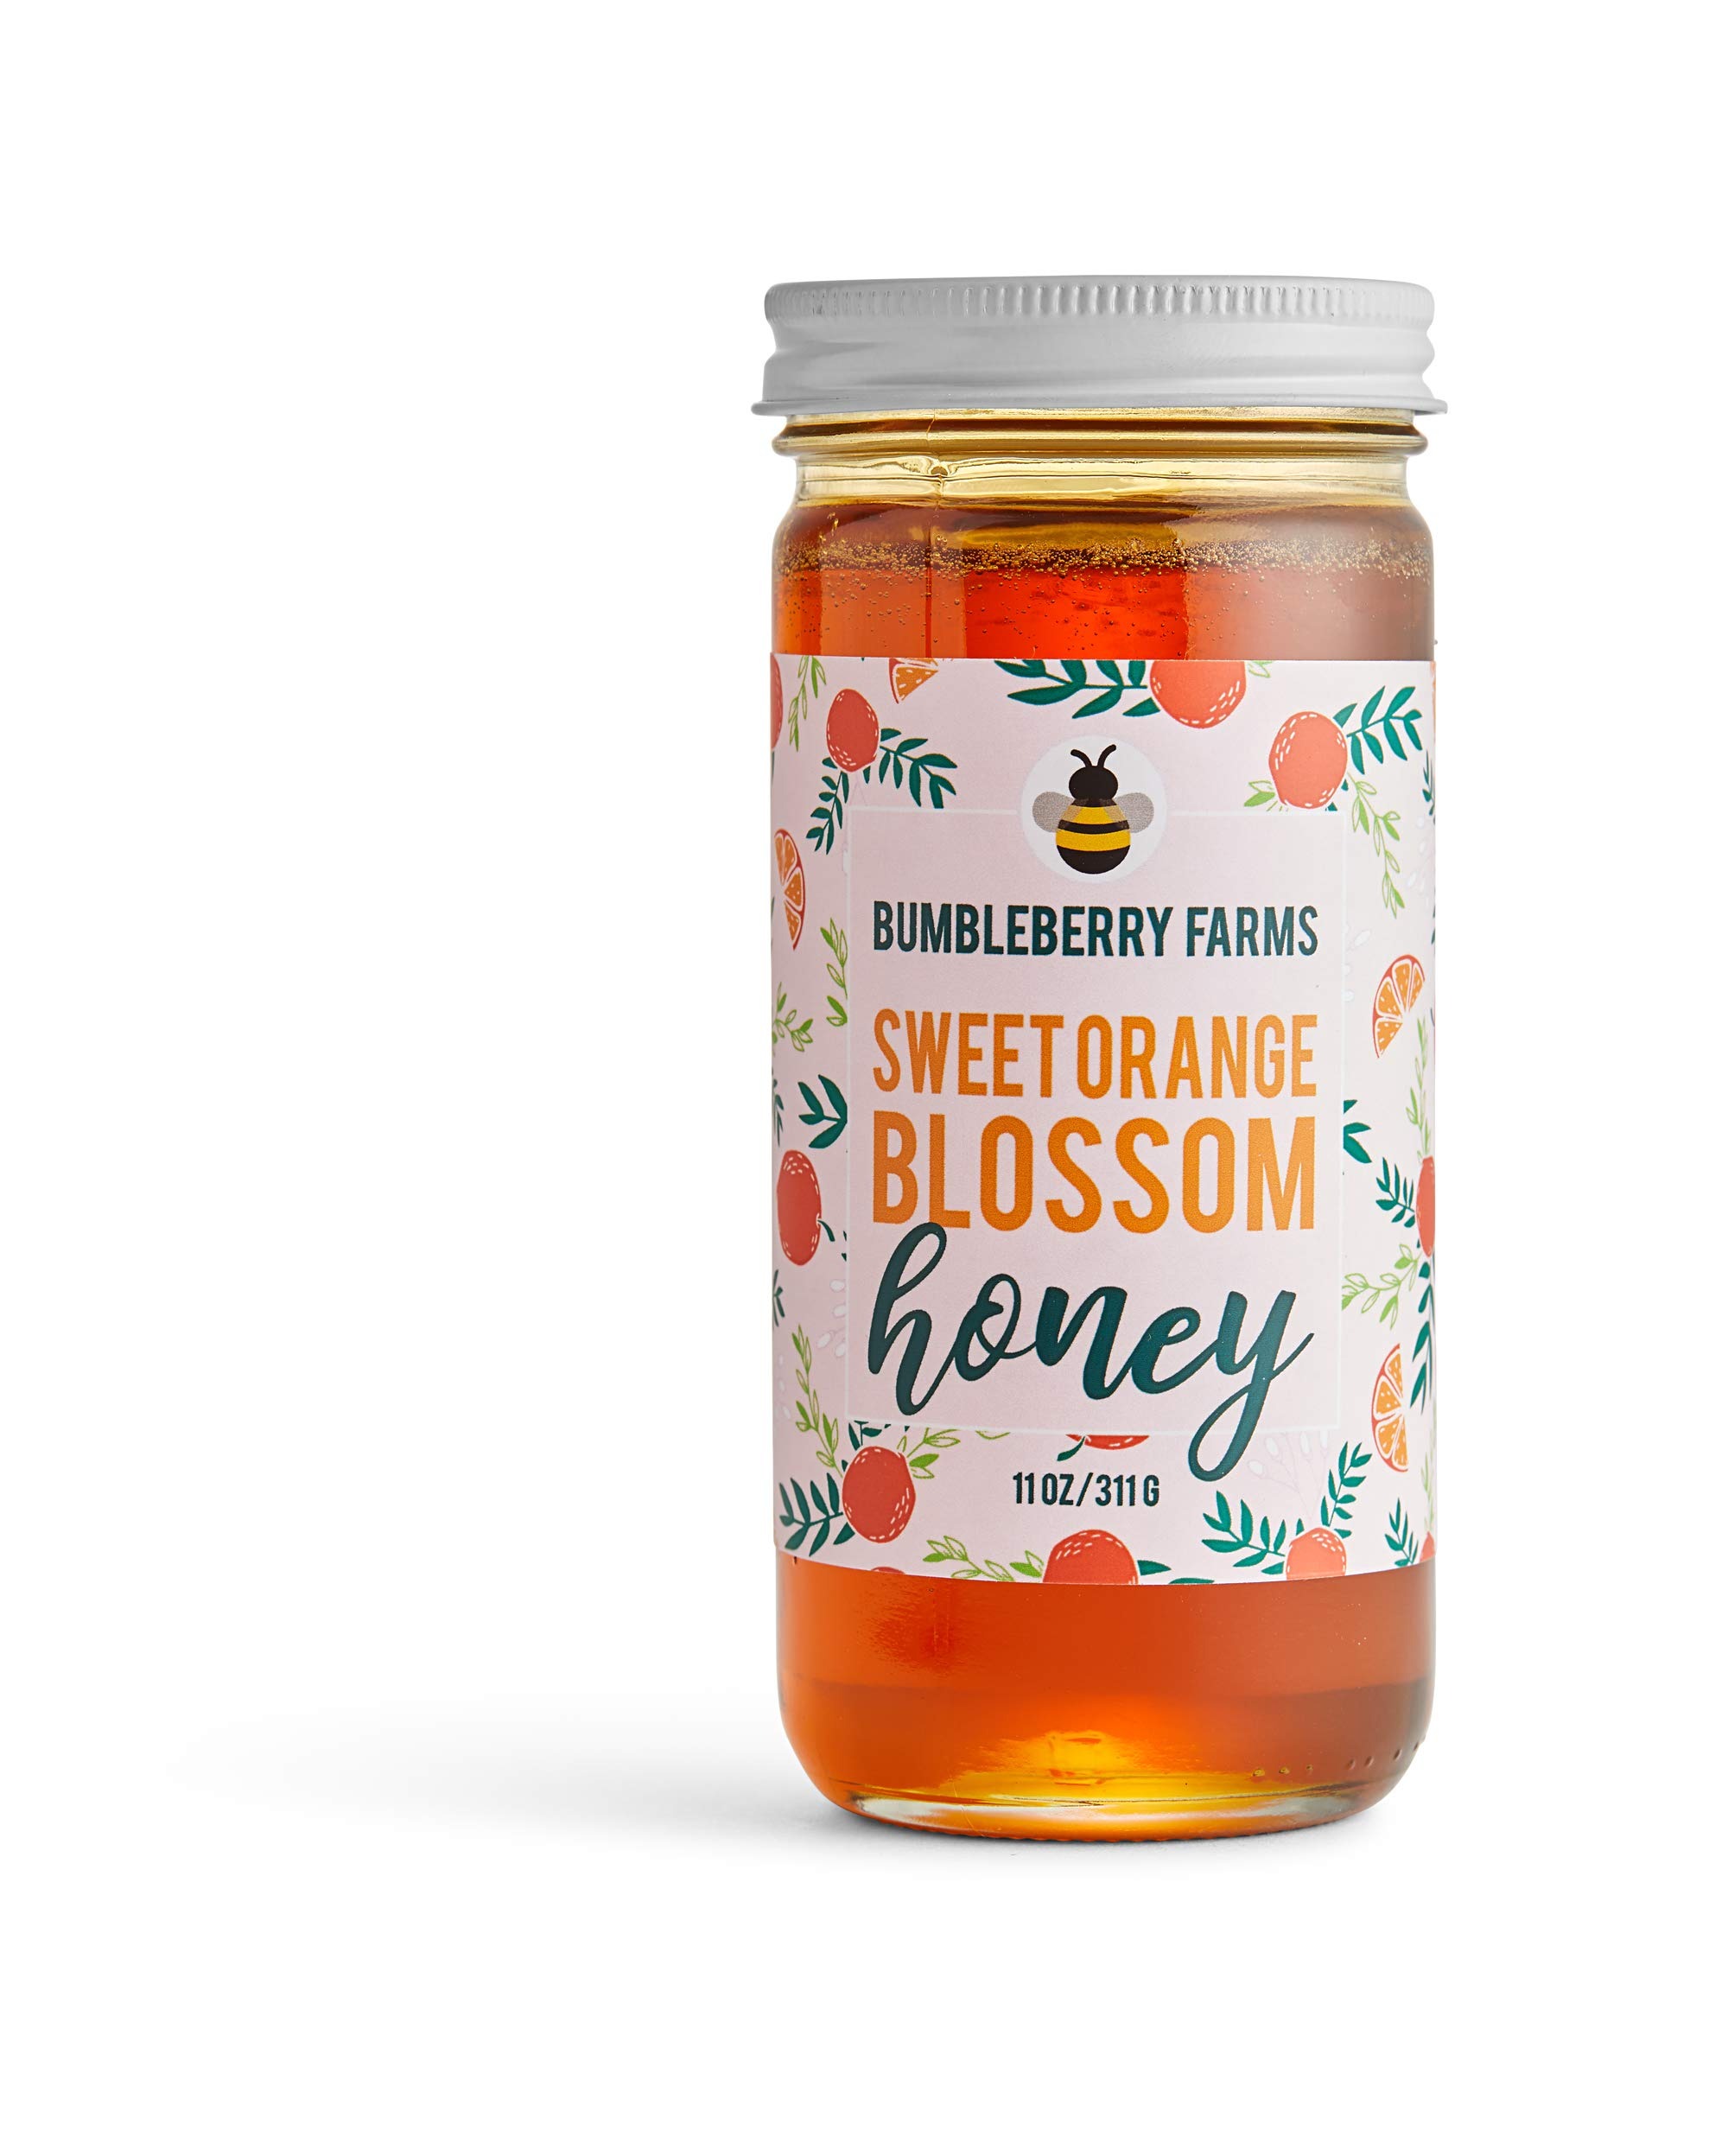
Item Name: Bumbleberry Farms 3-Jar Set 100% Pure Grade A Sweet Orange Blossom Honey; True-Source Honey Certified; Light Citrus Notes; Enjoy Honey's Wholesome Goodness; 11 OZ Glass Jar
Bullet Point 1: True-Source Certified
Bullet Point 2: Ethically Sourced
Bullet Point 3: Tested to Ensure Quality
Bullet Point 4: 100% Pure Grade A Honey
Bullet Point 5: Handled in a Safe & Secure Manner from Hive to Table
Product Description: Bumbleberry Farms foraged the countryside to bring you this special collection of honeys, each straight from the nectar of the blossom. Never flavored or infused. This honey comes to your table from Florida. Light citrus notes. Try in iced tea, salad dressings, or on a warm biscuit. True Source Honey Certified. Bottled and labeled by hand in glass jars (BPA free). Small batch. Woman owned. Made in USA. Ethically sourced, tested to ensure quality, handled in a safe and secure manner from hive to table.
Value: 33.0
Unit: Ounce

Price: 26.99